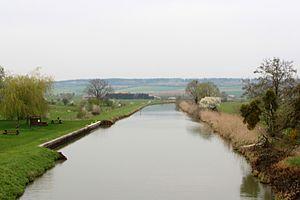
Le Canal des Ardennes près de La Cassine Lëtzebuergesch: De Canal des Ardennes bei La Cassine